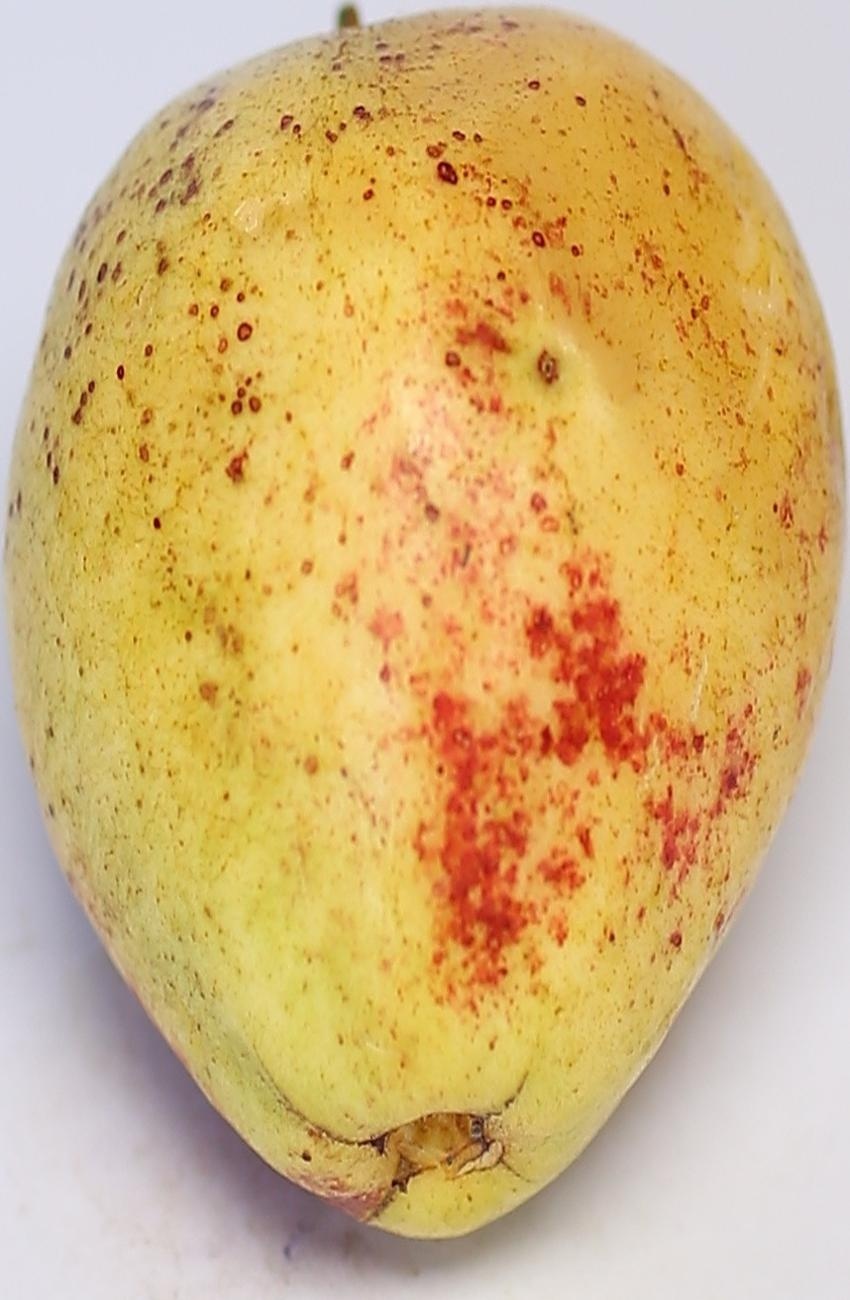
Maturity: ripe
Variety: riyali